2015 Tour de France, Stage 12 to Stage 21

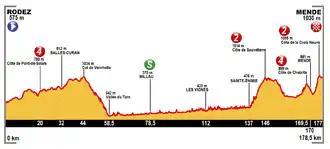
Stage 14 profile

This intermediate mountain stage departed from Rodez heading south to Flavin. The race then turned east to Pont-de-Salars, before quickly reaching the category 4 climb of the "Côte de Pont-de-Salars", at a gradient of 5.8%. The race continued south-east through Salles-Curan, descending from the plateau at the Col de la Vernhette, before eventually heading east. There was an intermediate sprint on the way into Millau, where the riders then turned north-east. The race then continued through the Gorges du Tarn passing Rivière-sur-Tarn, Les Vignes and La Malène. On reaching Sainte-Enimie, the climb of the category 2 "Côte de Sauveterre", at and with an average gradient of 6%, began. The riders then continued along a plateau, before a descent to Balsièges and a turn west. At Barjac, the riders began the climb of the category 4 at , turning east along the way. The race travelled through Mende itself; the finish line was further on, at the opposite side of the city. The riders then faced the climb of the category 2 to with an average gradient of 10.1%. The finish line was another on the plateau, adjacent to the .